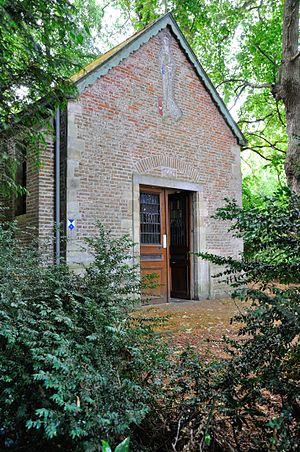
La liste des monastères en Belgique a pour but de recenser, sur le territoire de la Belgique, tous les monastères, c'est-à-dire ceux qui correspondent à des chartreuses, des abbayes ou des prieurés, mais aussi ceux qui le sont au sens strict. Il est précisé à chaque fois :
L'abbaye Sainte-Wivine ou abbaye de Grand-Bigard était un monastère bénédictin situé à Grand-Bigard, commune du Brabant flamand, en Belgique, à 7km à l'ouest de Bruxelles. Le monastère fut fondé en 1133 par sainte Wivine sous la forme d'un prieuré placé sous l'autorité de l'abbaye d'Affligem. La communauté se développe et acquiert des biens dans le comté de Flandre et jusqu'en Campine. En 1245, Grand-Bigard prend son indépendance, devenant une abbaye à part entière en 1548.
Cet article présente la liste des abbayes en Belgique, et reprend, pour chaque abbaye passée ou actuelle, sur le territoire de la Belgique, sa localisation précise, la date et les circonstances de sa fondation, son ordre religieux de rattachement et la situation actuelle de l'abbaye.